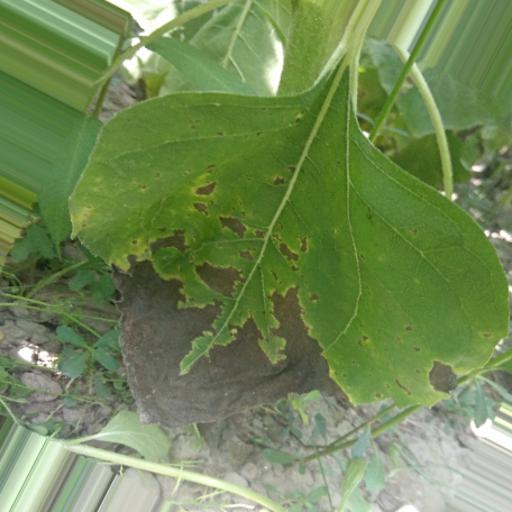
Label: Leaf_scars